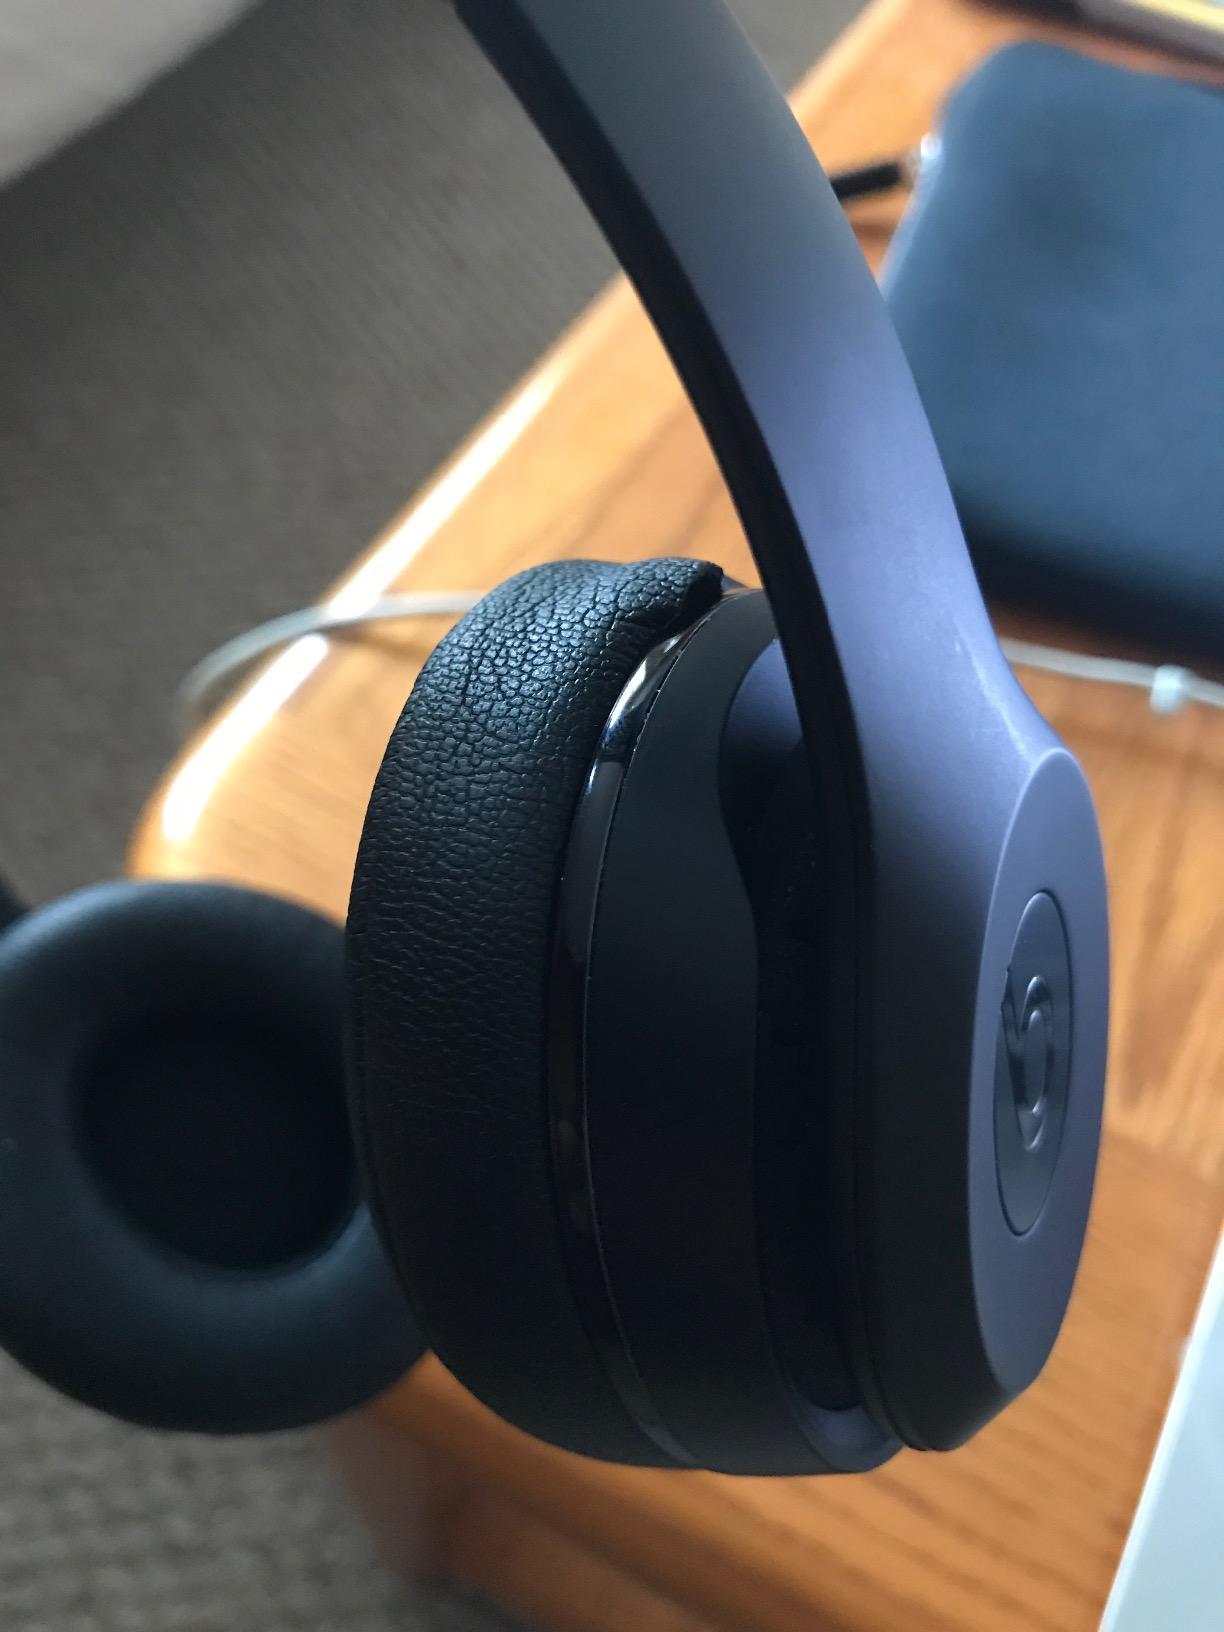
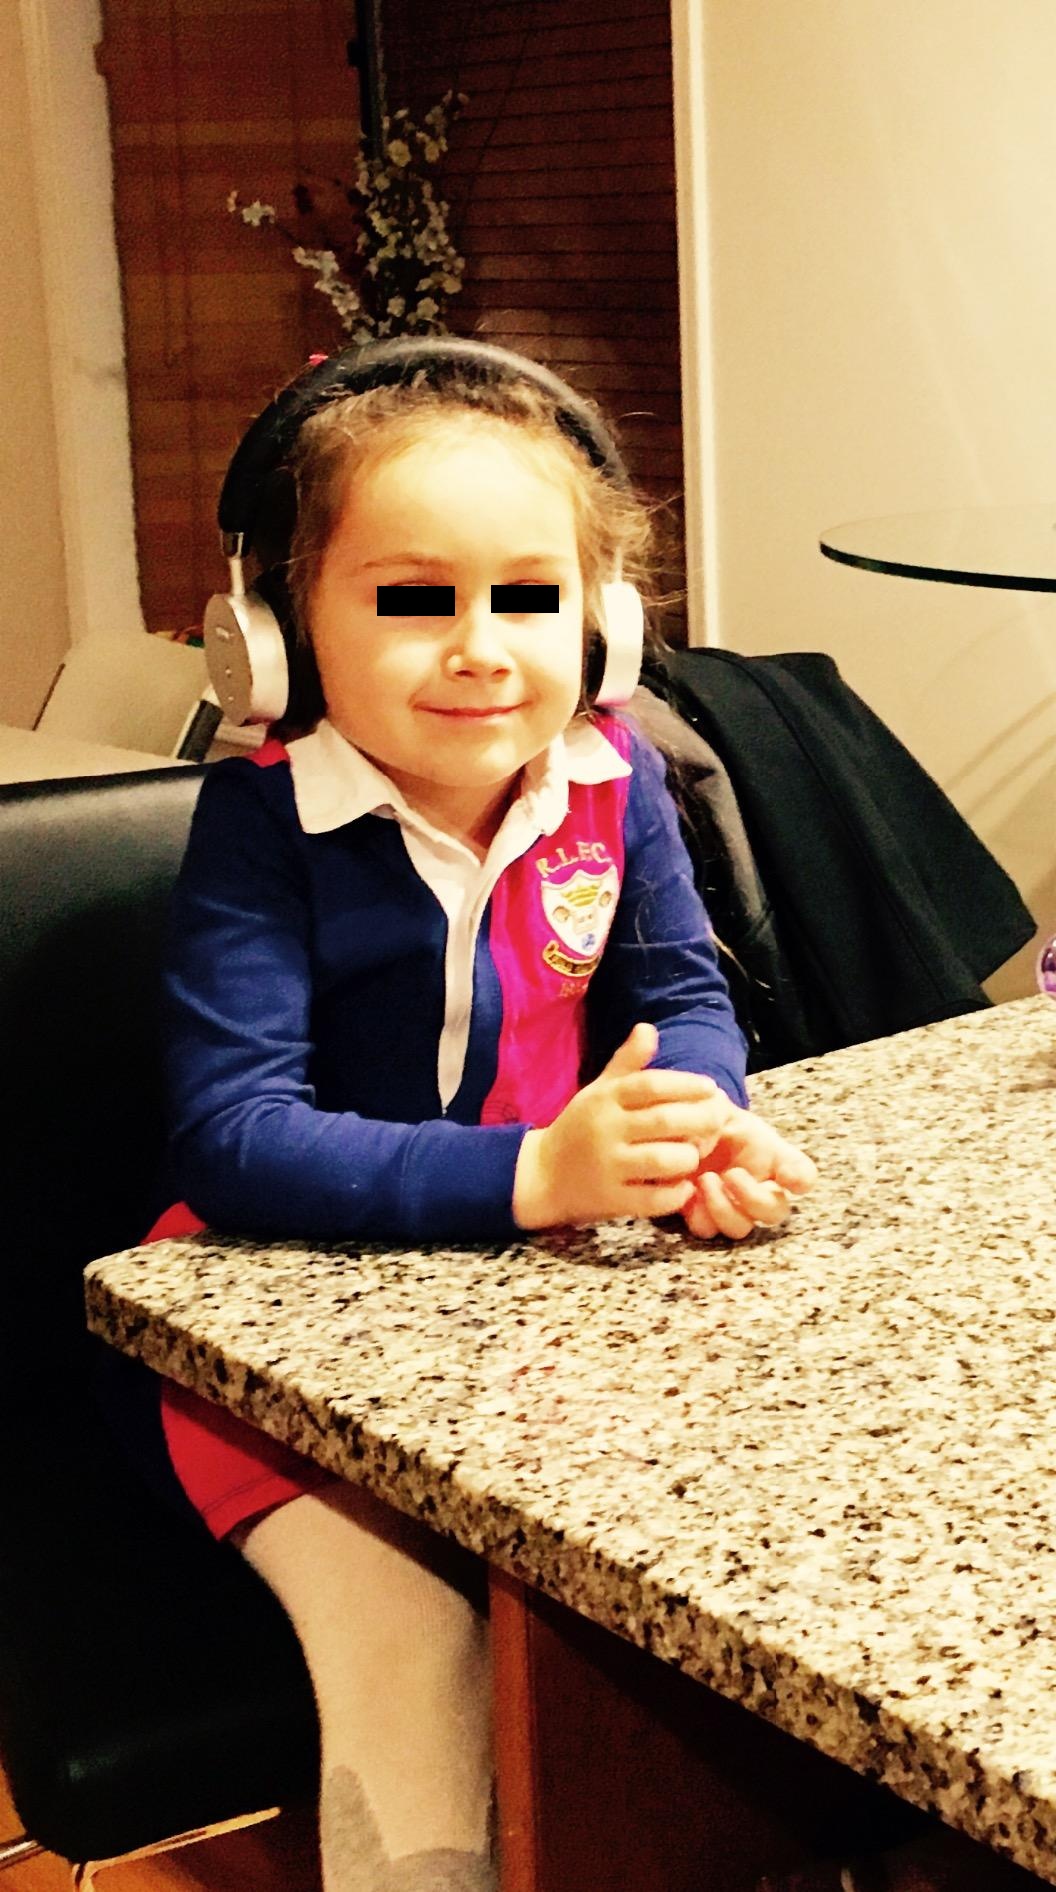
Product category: headphones
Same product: no